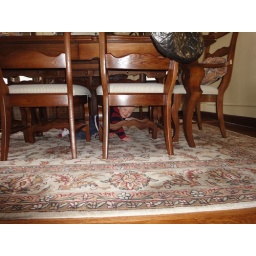
He somehow climbed under the chairs and got under the table